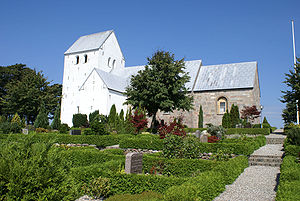
Hald Kirke
Hald Kirke
Hald Kirke
Hald Kirke ligger højt på sin bakke og består af en romansk kerne med sengotiske tilbygninger